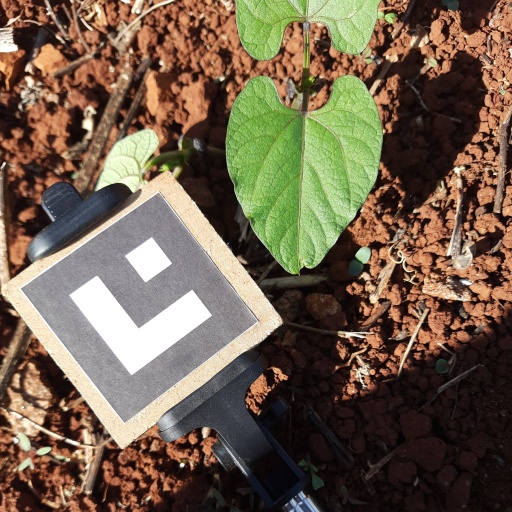
Observations: wavy surface, no eating holes, under sunlight